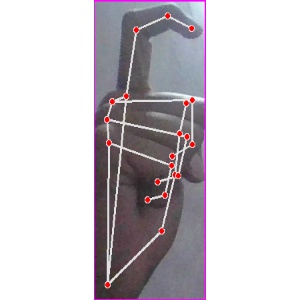
अक्षर: ट